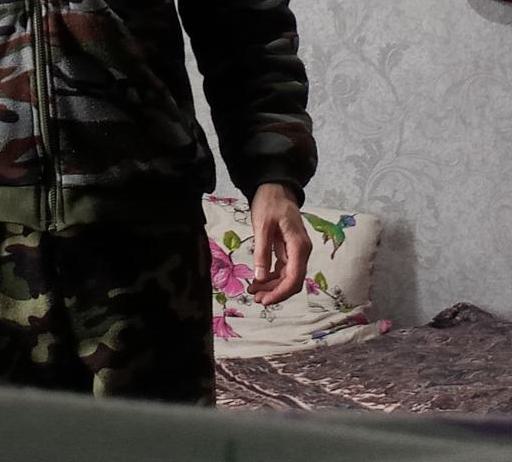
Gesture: no_gesture